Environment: real
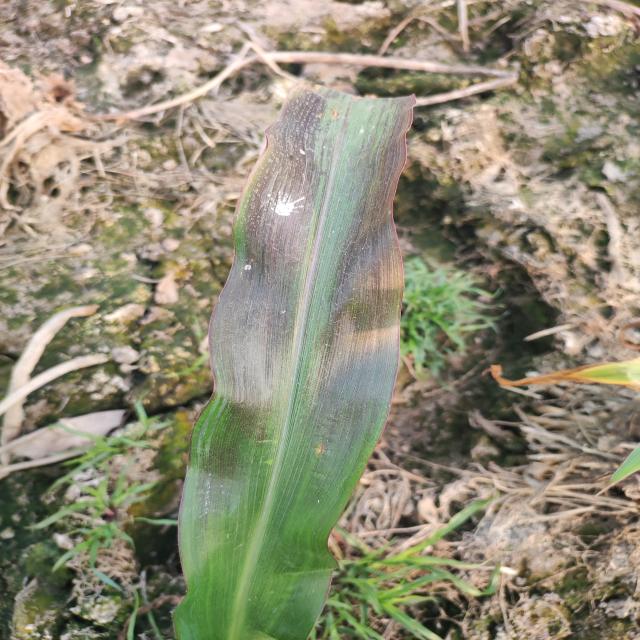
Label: phosphorus_deficiency